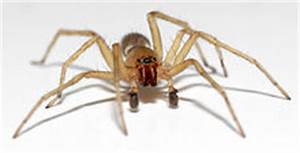
Label: spider